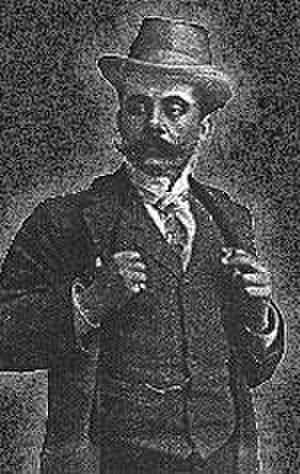
Vittorio Monti est un compositeur et chef d'orchestre italien né à Naples le 6 janvier 1868 et mort dans la même ville le 20 juin 1922.